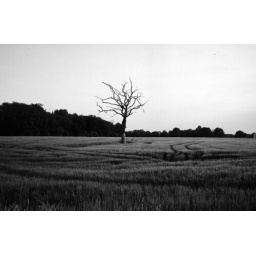
Dead tree in a field